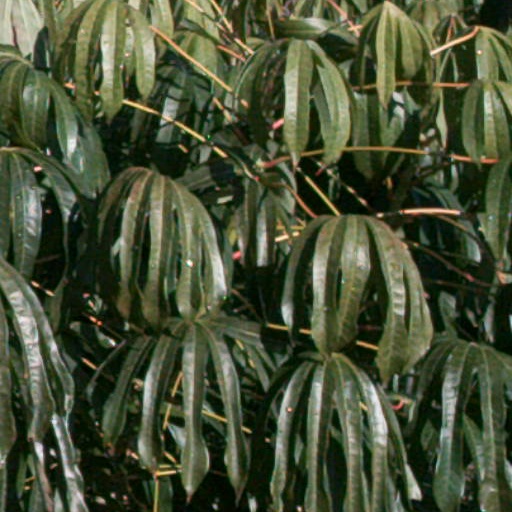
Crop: cassava